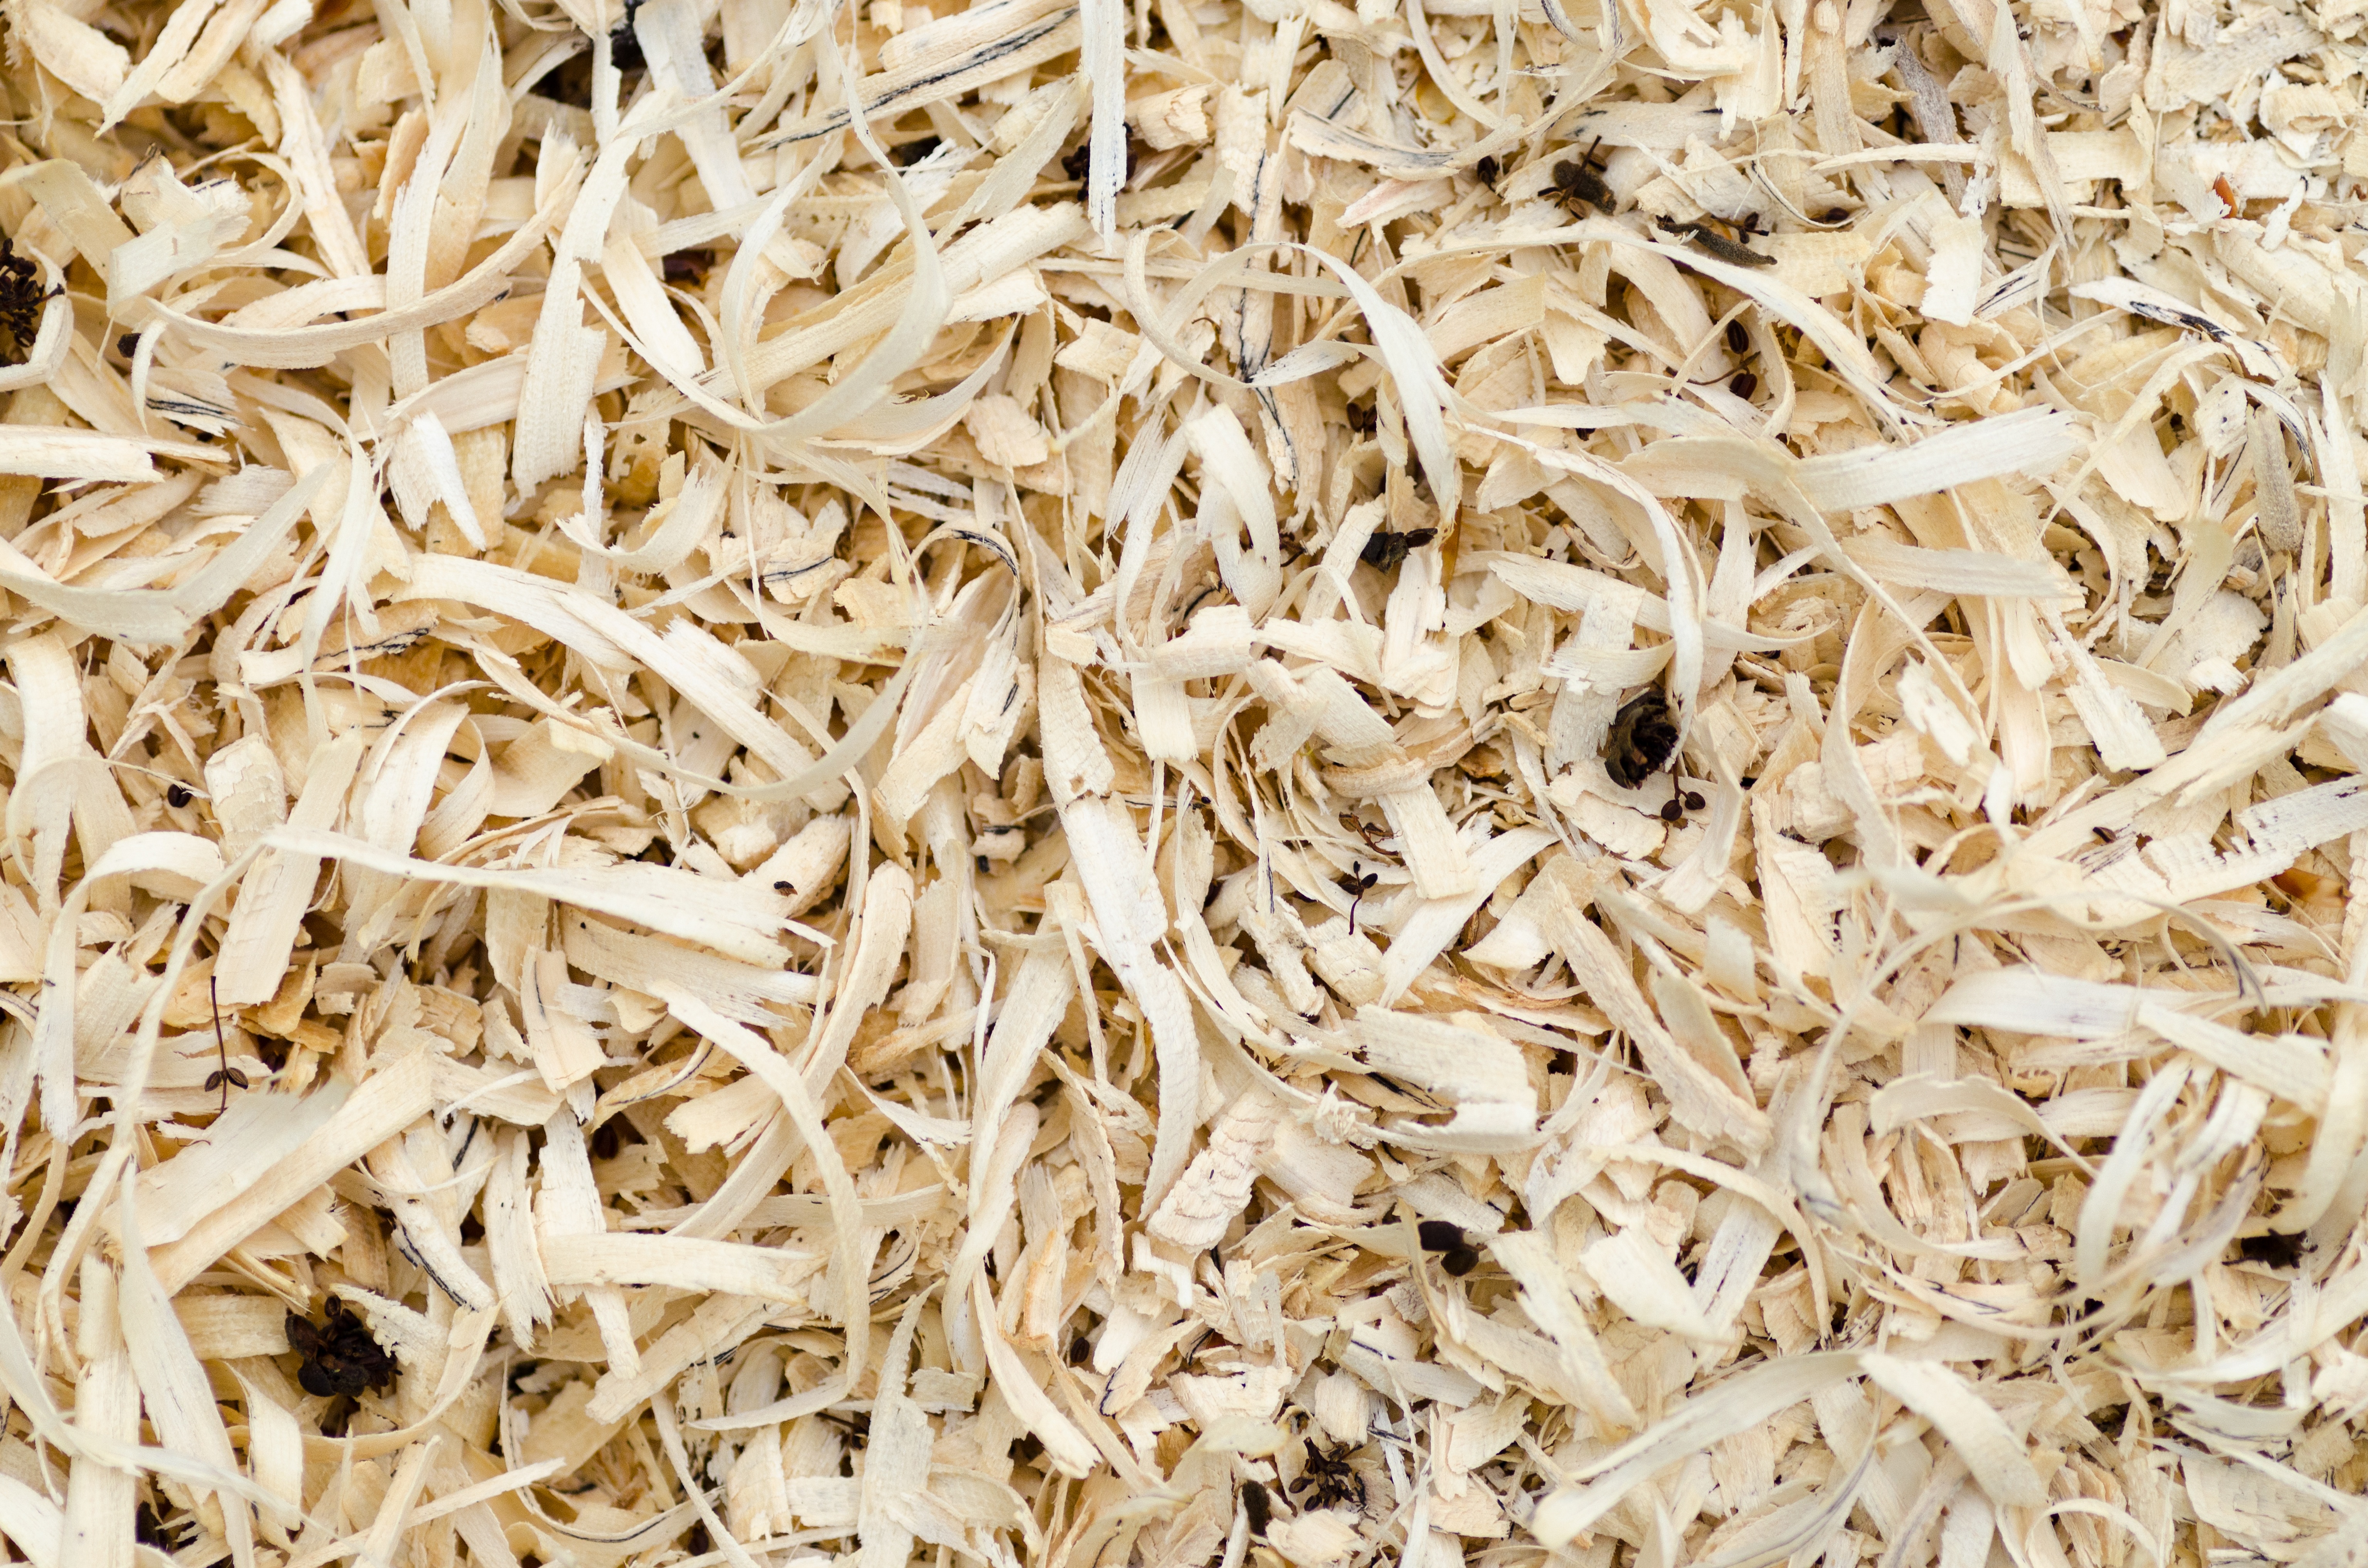
tree, nature, abstract, plant, board, wood, grain, texture, plank, old, wall, pine, construction, pattern, food, produce, crop, natural, brown, rough, industry, furniture, yellow, agriculture, closeup, lumber, material, surface, textured, background, design, carpentry, wooden, wallpaper, shavings, timber, detail, fiber, backdrop, panel, heap, chips, flooring, plywood, sawdust, husk, compressed, grass family, particle, chipboard